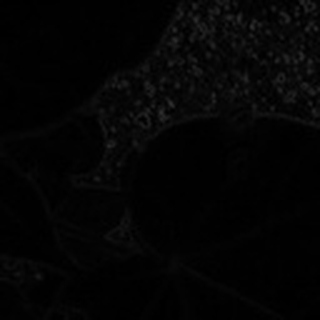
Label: healthy_cotton